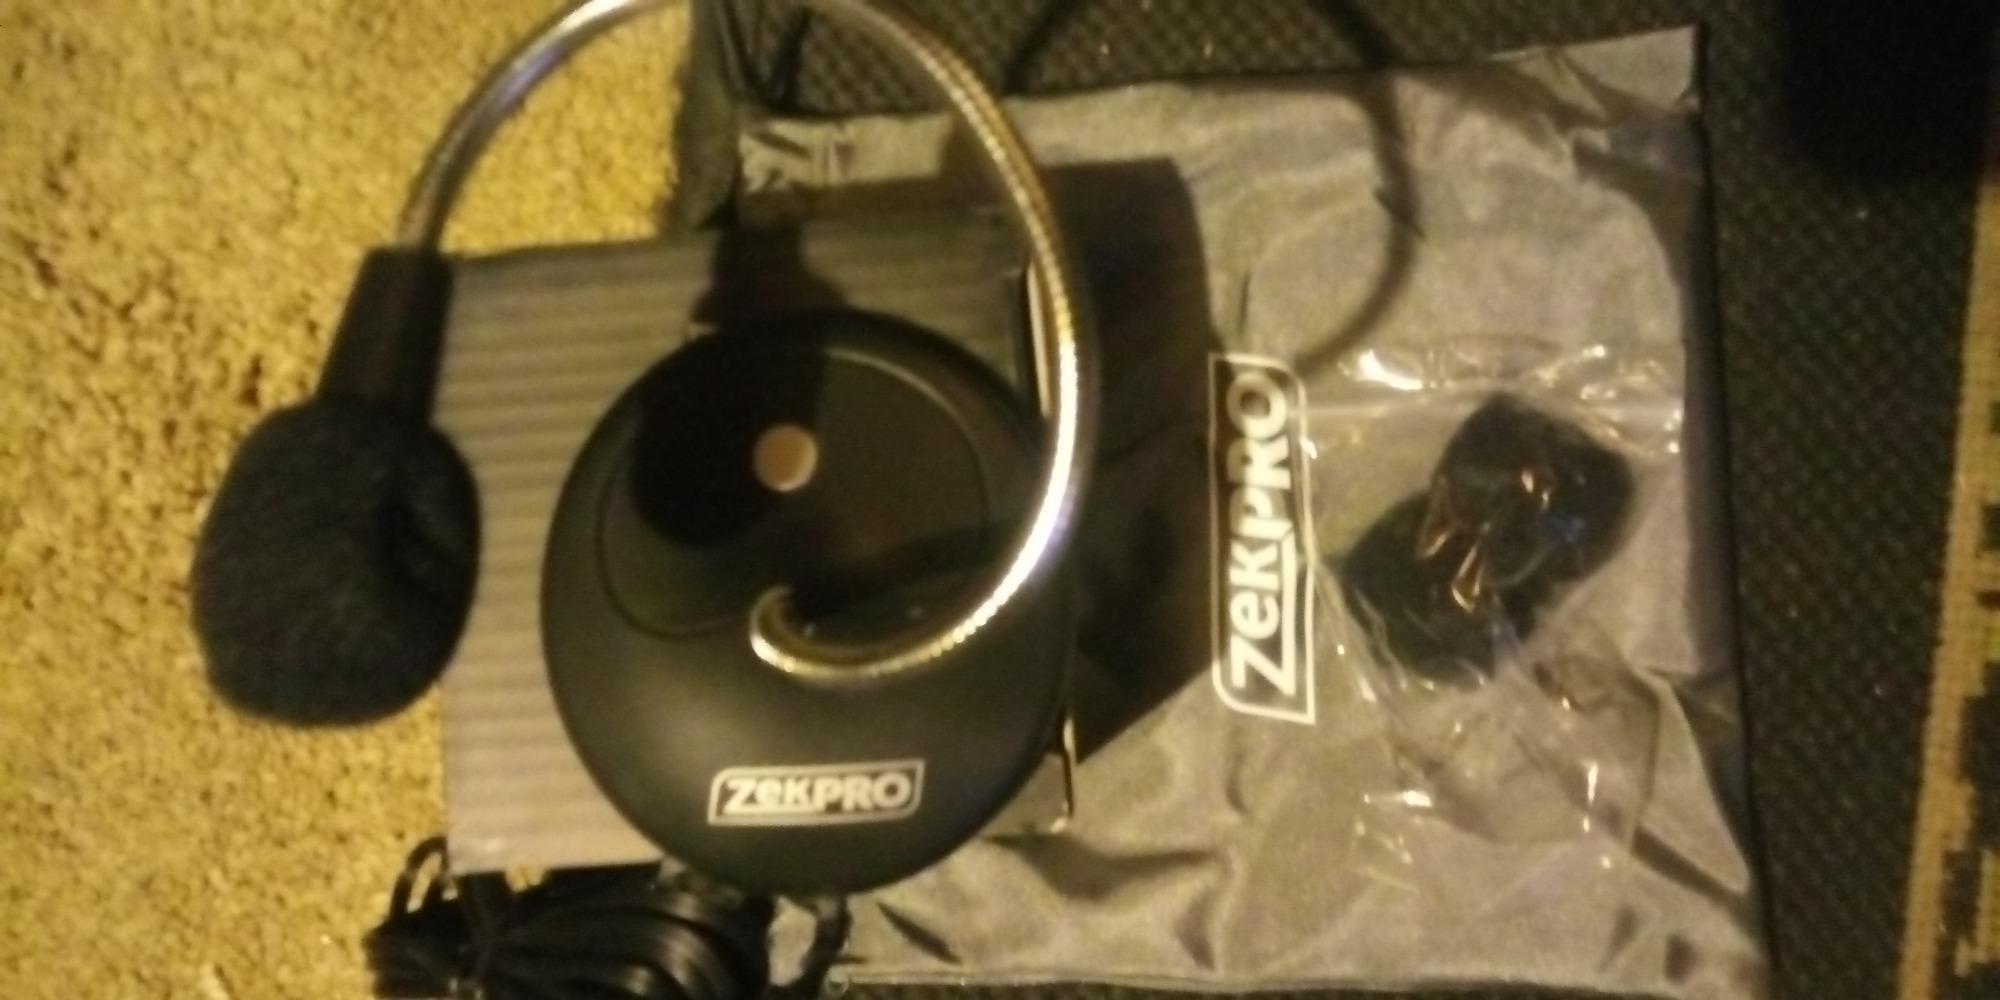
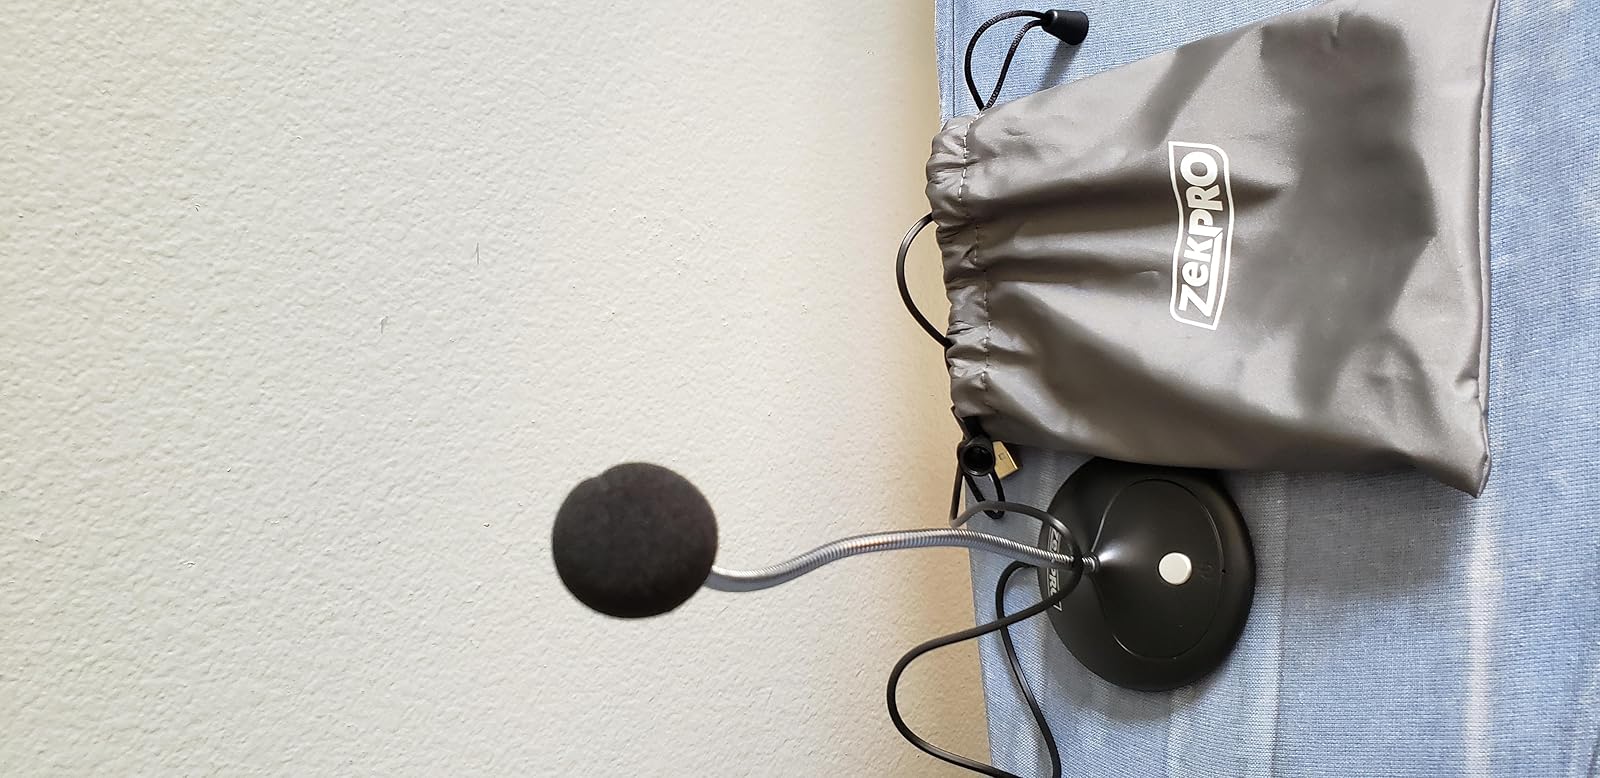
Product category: microphone
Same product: yes